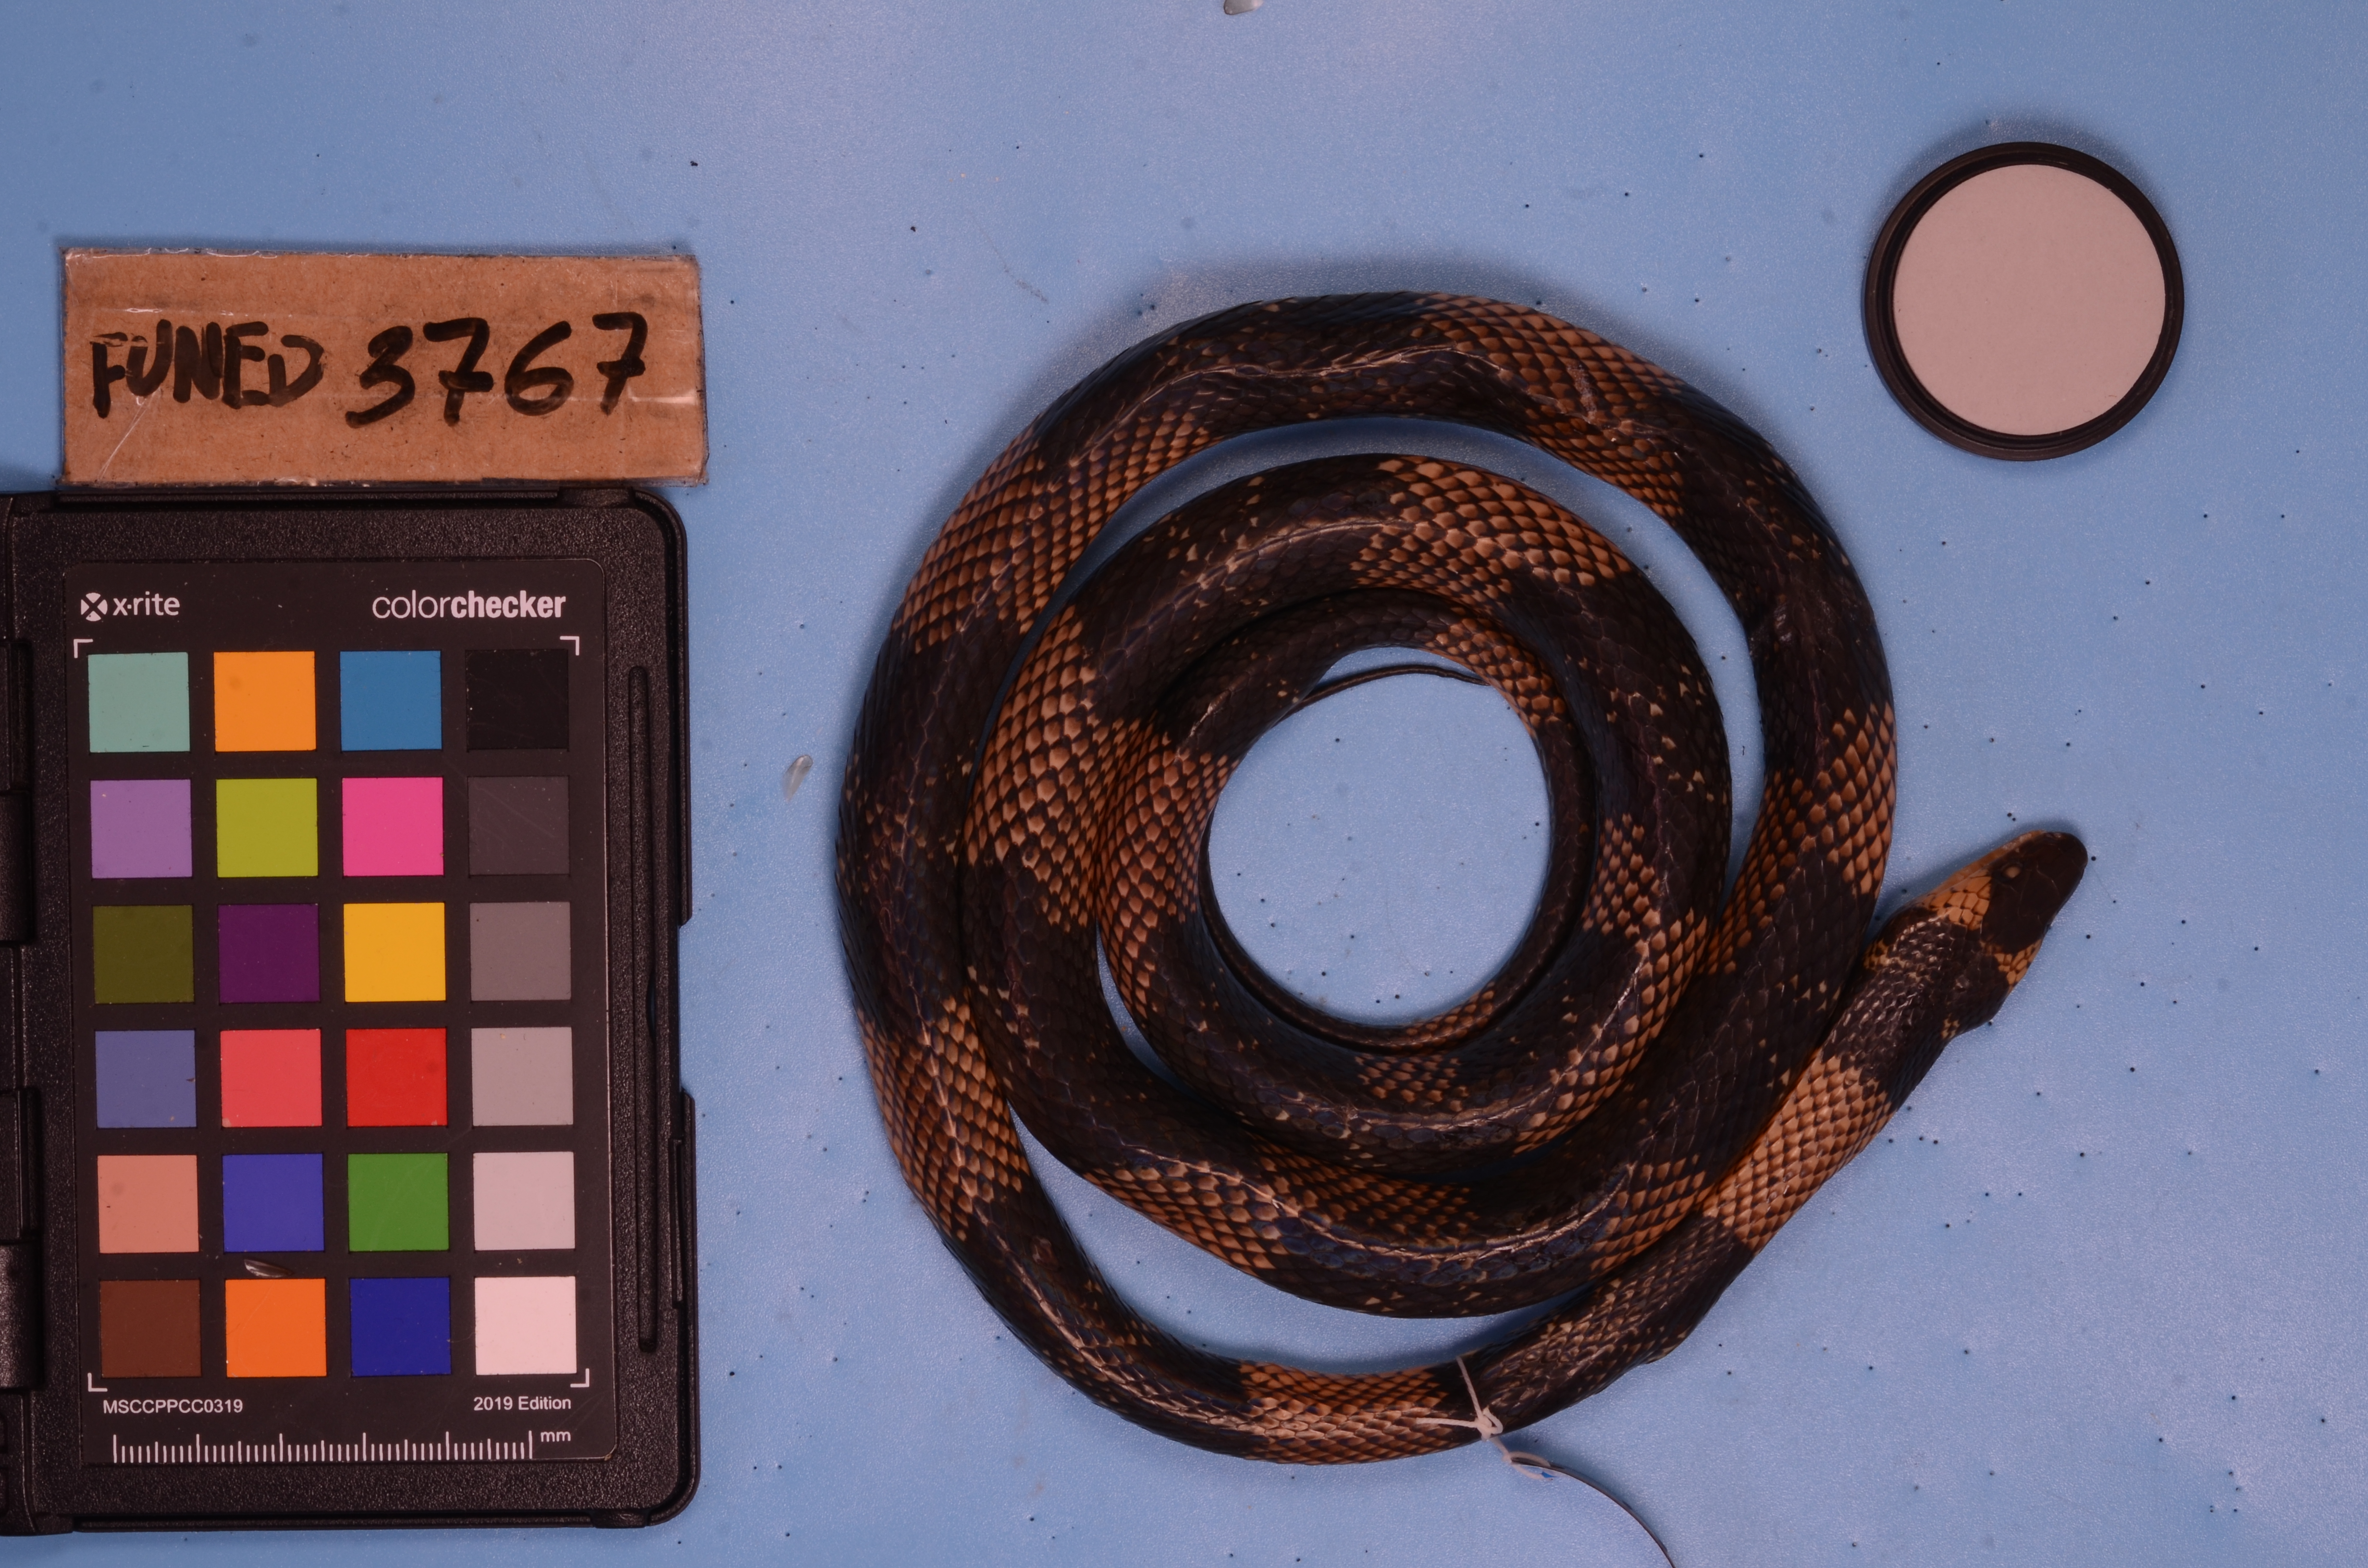
Species: Oxyrhopus guibei
View: dorsal
Mimicry status: mimic